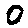
Label: 0